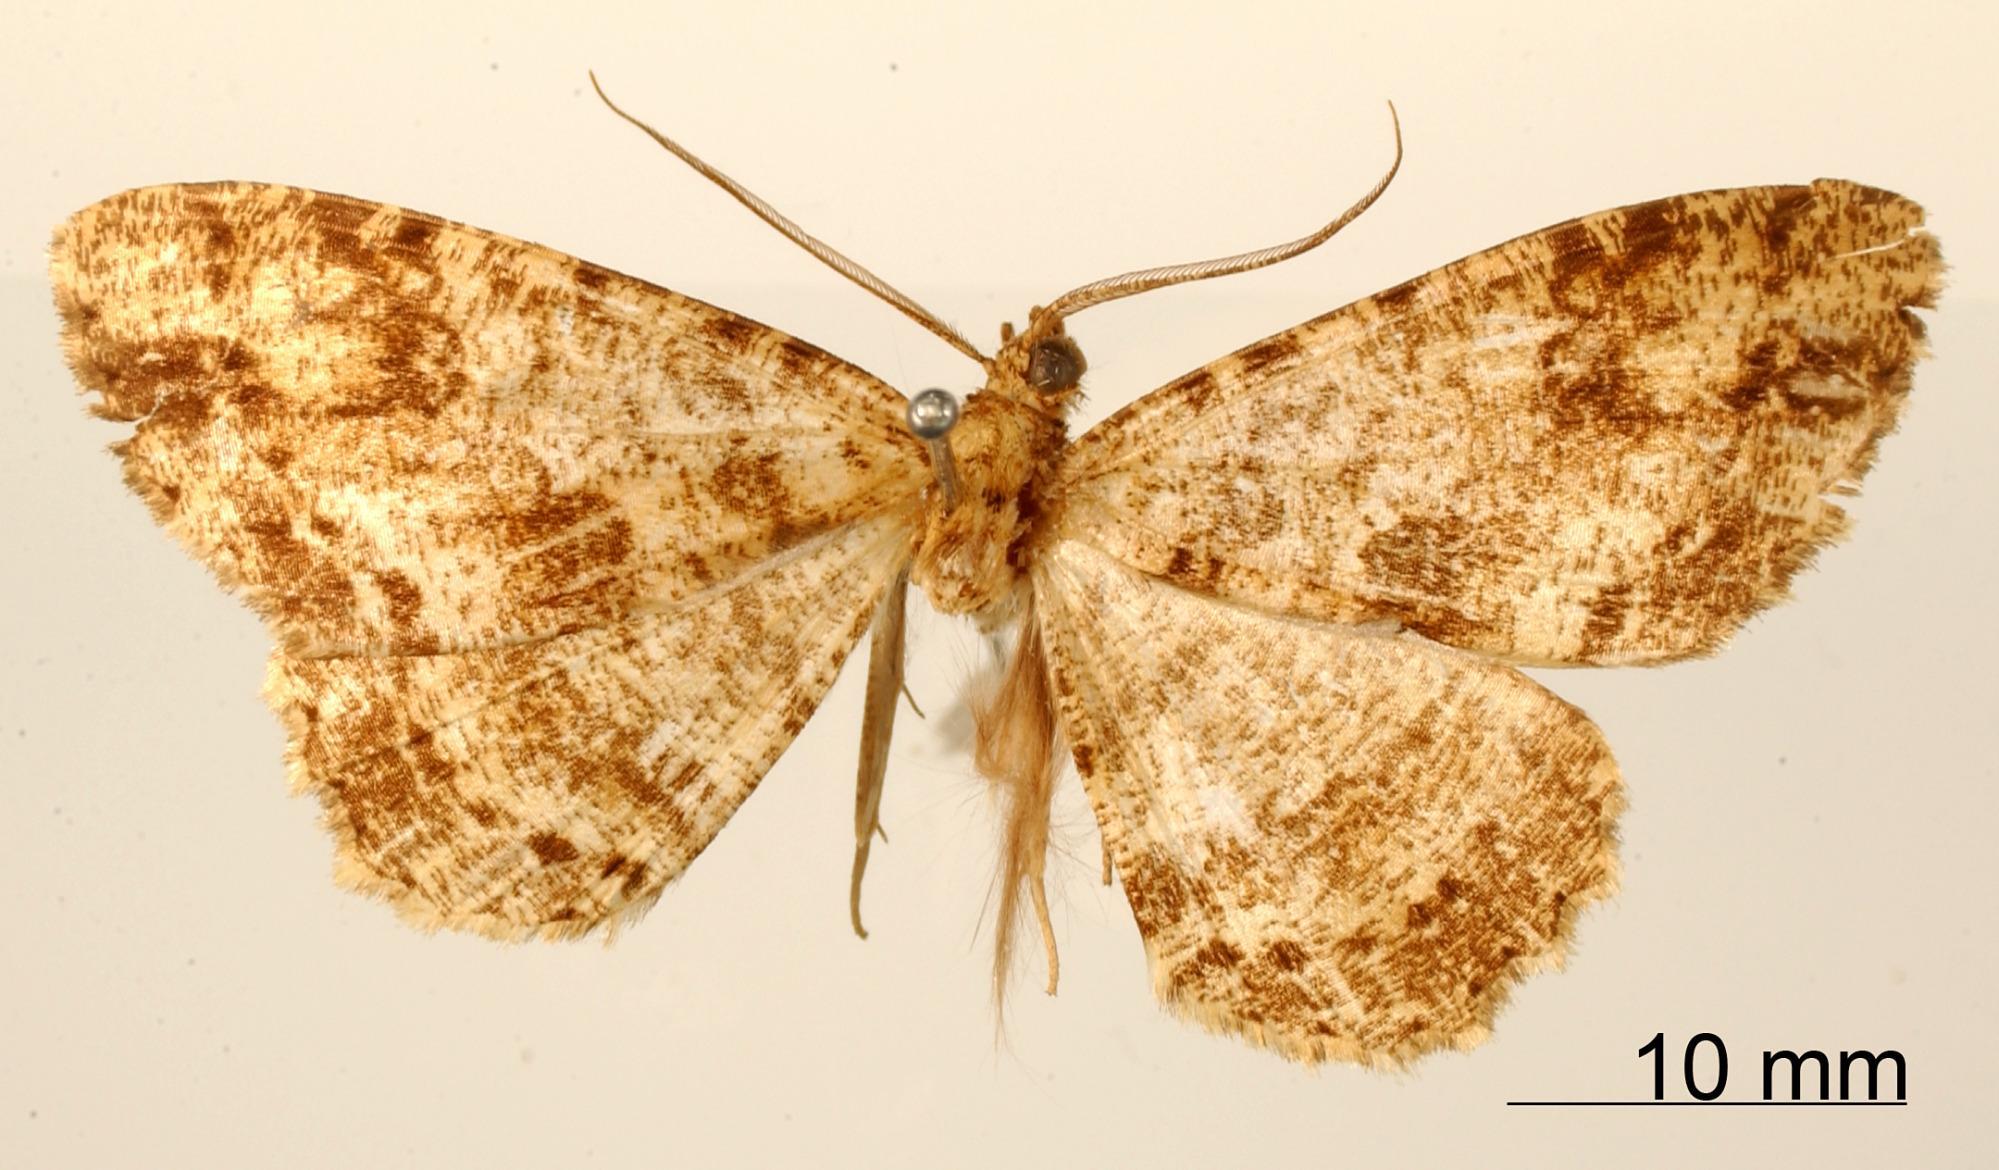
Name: Cymatophora spatiosata
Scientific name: Cymatophora spatiosata Dognin, 1902
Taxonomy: Animalia, Arthropoda, Insecta, Lepidoptera, Geometridae, Ennominae
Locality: Rio Songo, Bolivia, Bolivia